Julia Grace Wales

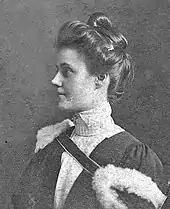
Wales upon graduation, c. 1903

Wales was born on 14 July 1881 in Bury, Eastern Townships, Quebec to Benjamin Nathaniel Wales, a physician - graduate of McGill University in 1874 - and his wife Emma Theodosia (née Osgood), who had married in 1878. Benjamin Nathaniel Wales was the first president of the Historical Society of Argenteuil County, and the grandson of Benjamin Wales, founder of the first paper mill in Canada. The family was Presbyterian.